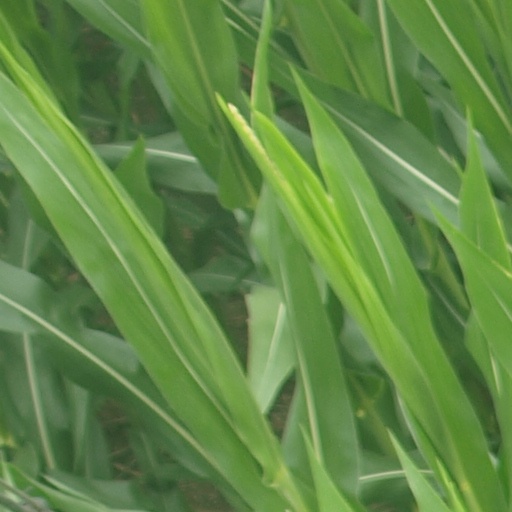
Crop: maize; corn